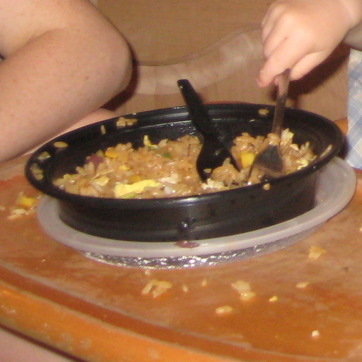
Material: food